J. B. Jennings

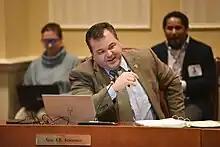
Jennings in the Budget and Taxation Committee, 2023

Jennings was sworn into the Maryland Senate on January 12, 2011. He served as a member of the Health and Environmental Affairs Committee from 2011 to 2015, afterwards serving in the Finance Committee until 2023, when he was assigned to the Budget and Taxation Committee. In November 2014, after Senate minority leader David R. Brinkley was defeated in the Republican primary election, Senate Republicans voted to elect Jennings as the next minority leader. In this capacity, he pushed for legislation introduced by Governor Larry Hogan, which were generally business-friendly and against tax increases. Jennings served in this position until October 2020, when he opted against running for reelection.